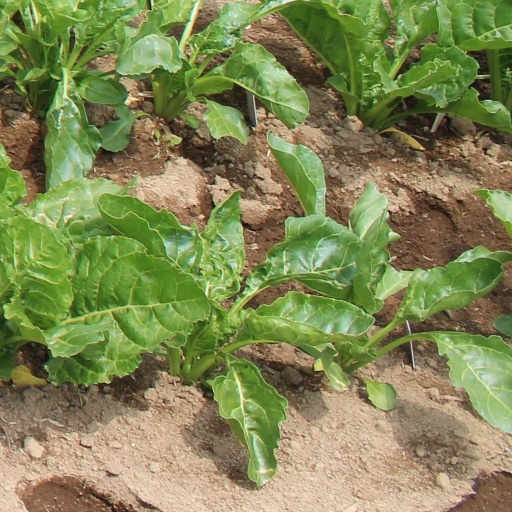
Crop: sugar beet